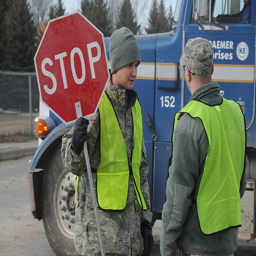
Two road flaggers one holding a stop sign.
Two road side workers chatting, one is holding a stop sign.
Men in safety vests with a Stop sign by a truck
Two people, one holding a STOP sign, talking to each other
A person that is holding a stop sign.